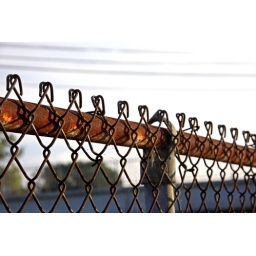
a rusty fence near El Dorado Park, Long Beach